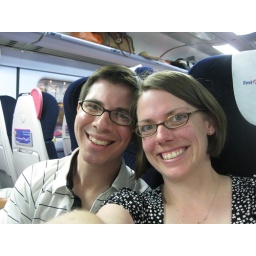
on the train home from a day out in London